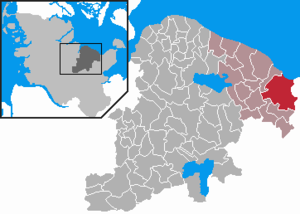
Blekendorf
Kort
Blekendorf er en by og kommune i det nordlige Tyskland, beliggende i Amt Lütjenburg i den nordøstlige del af Kreis Plön. Kreis Plön ligger i den østlige/centrale del af delstaten Slesvig-Holsten.